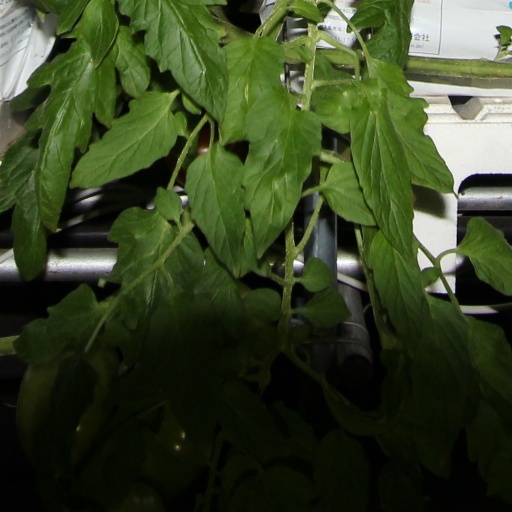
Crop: tomato